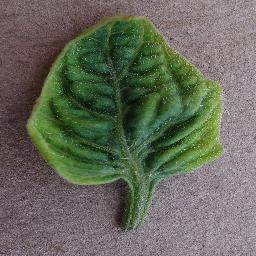
Label: Tomato___Tomato_Yellow_Leaf_Curl_Virus